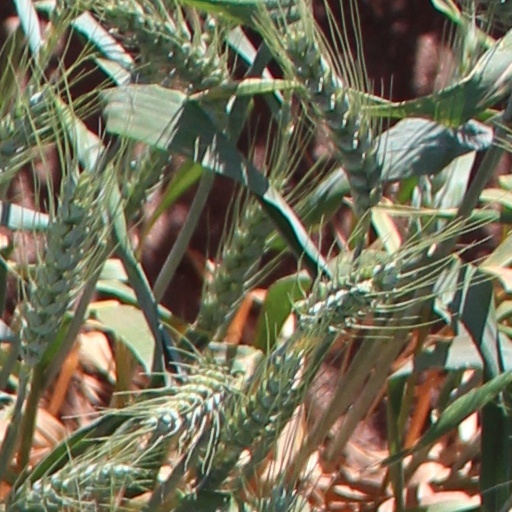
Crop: wheat